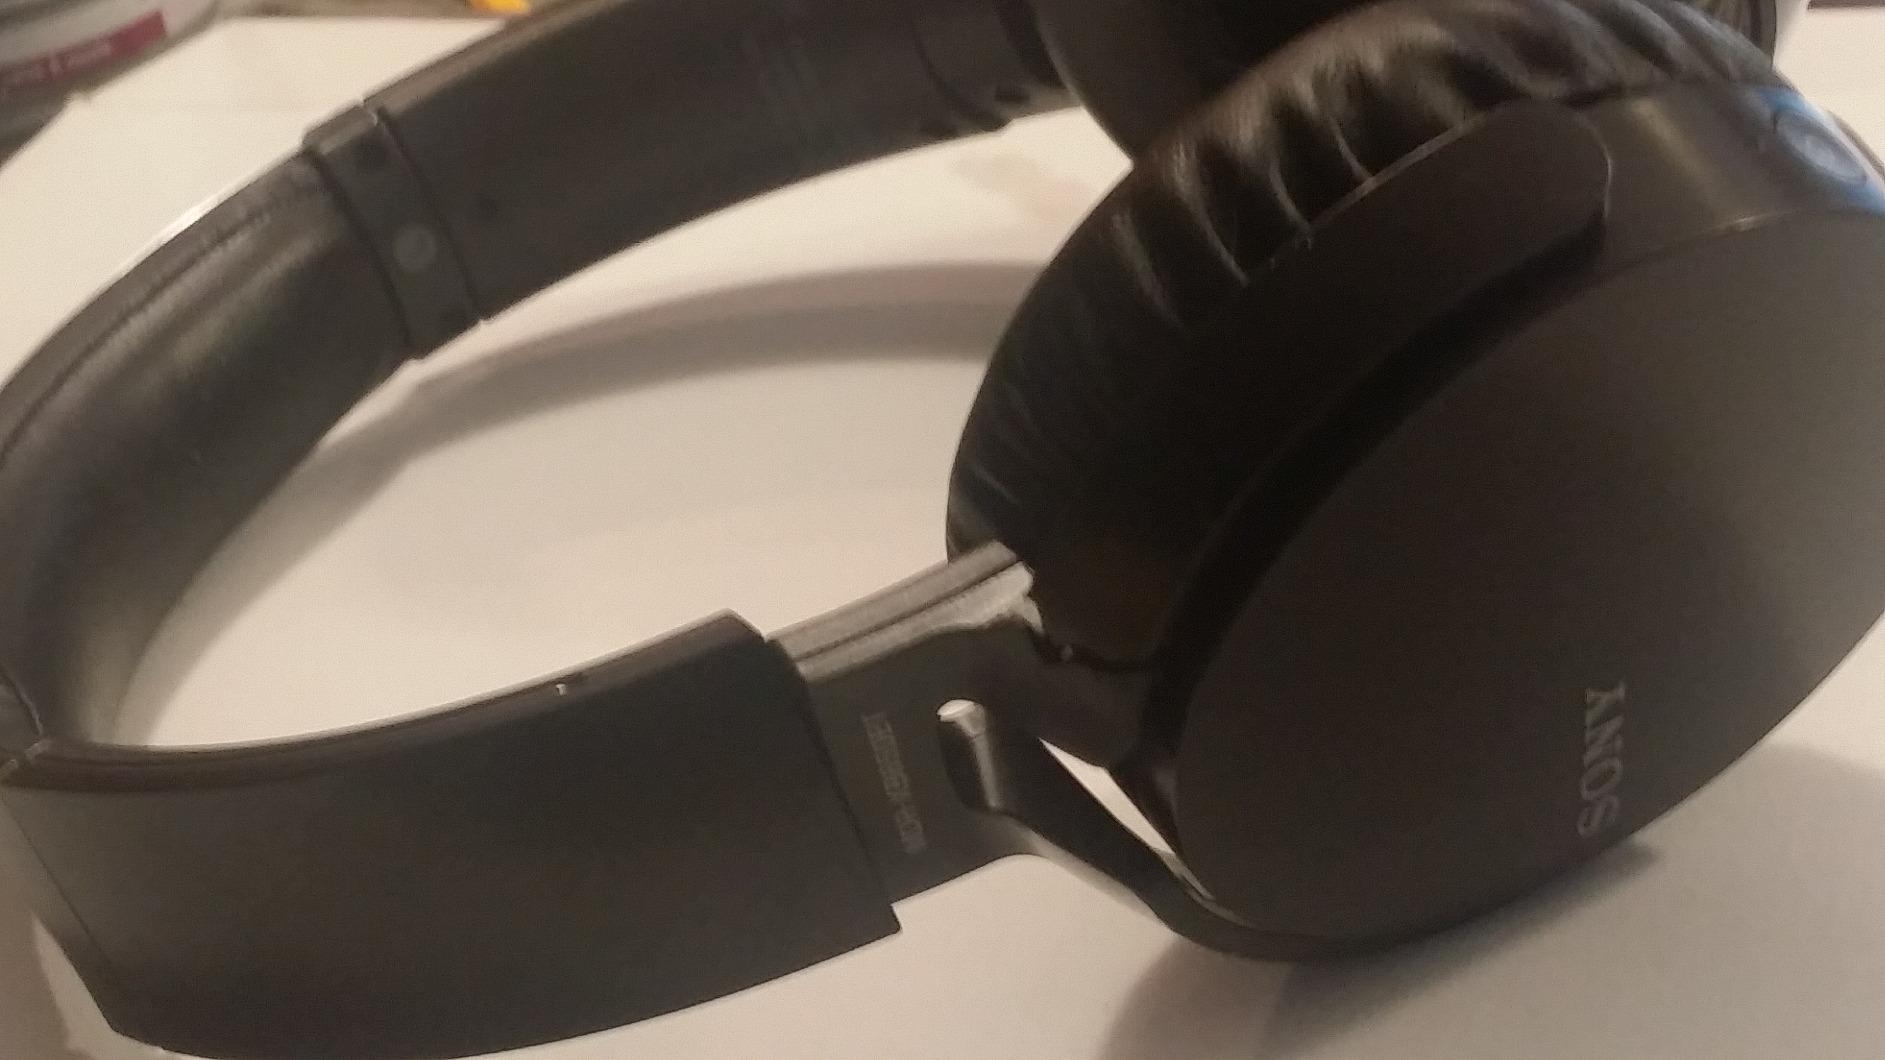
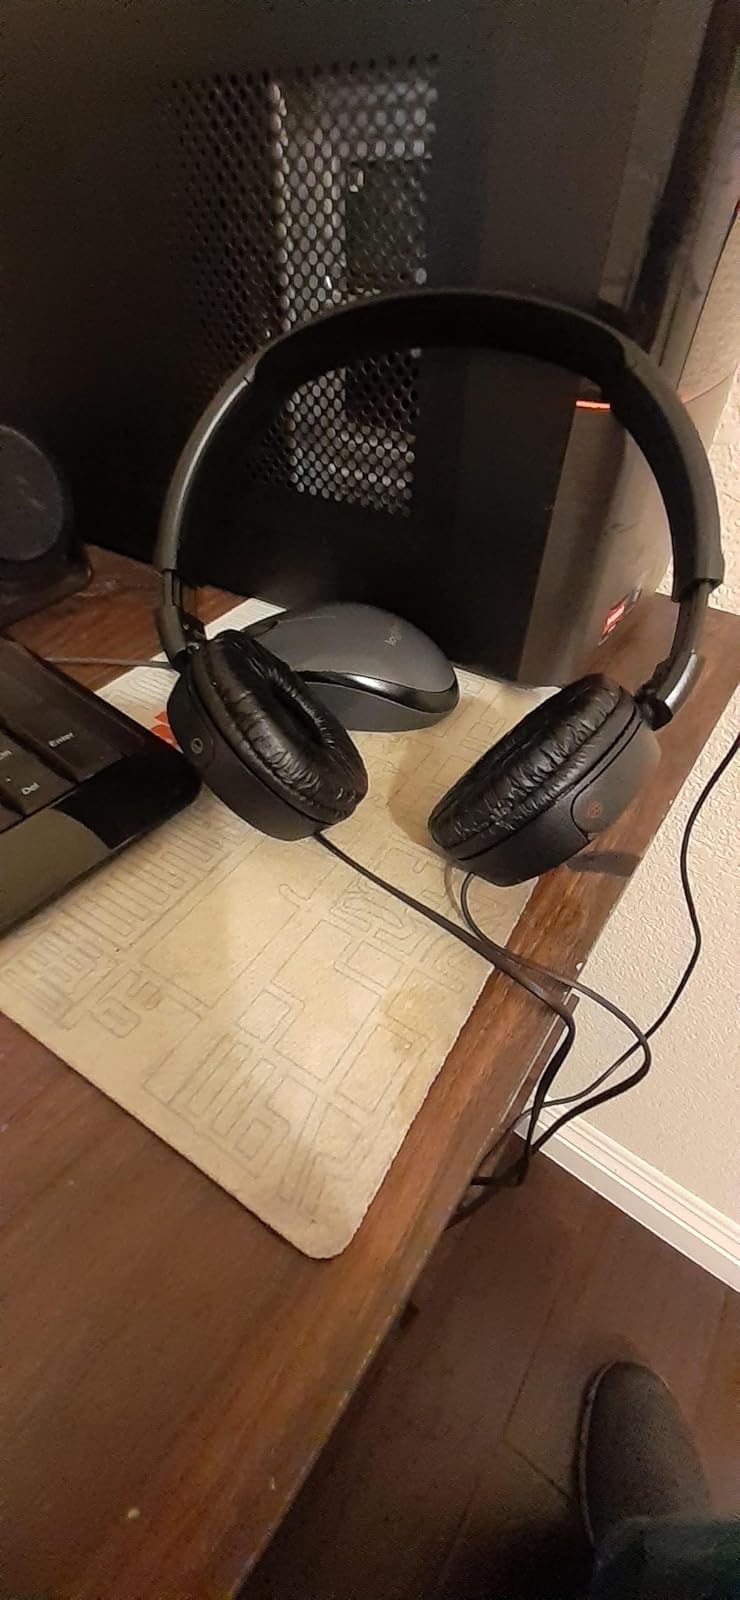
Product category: headphones
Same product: no